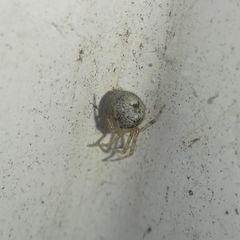
Species: Parasteatoda_tepidariorum